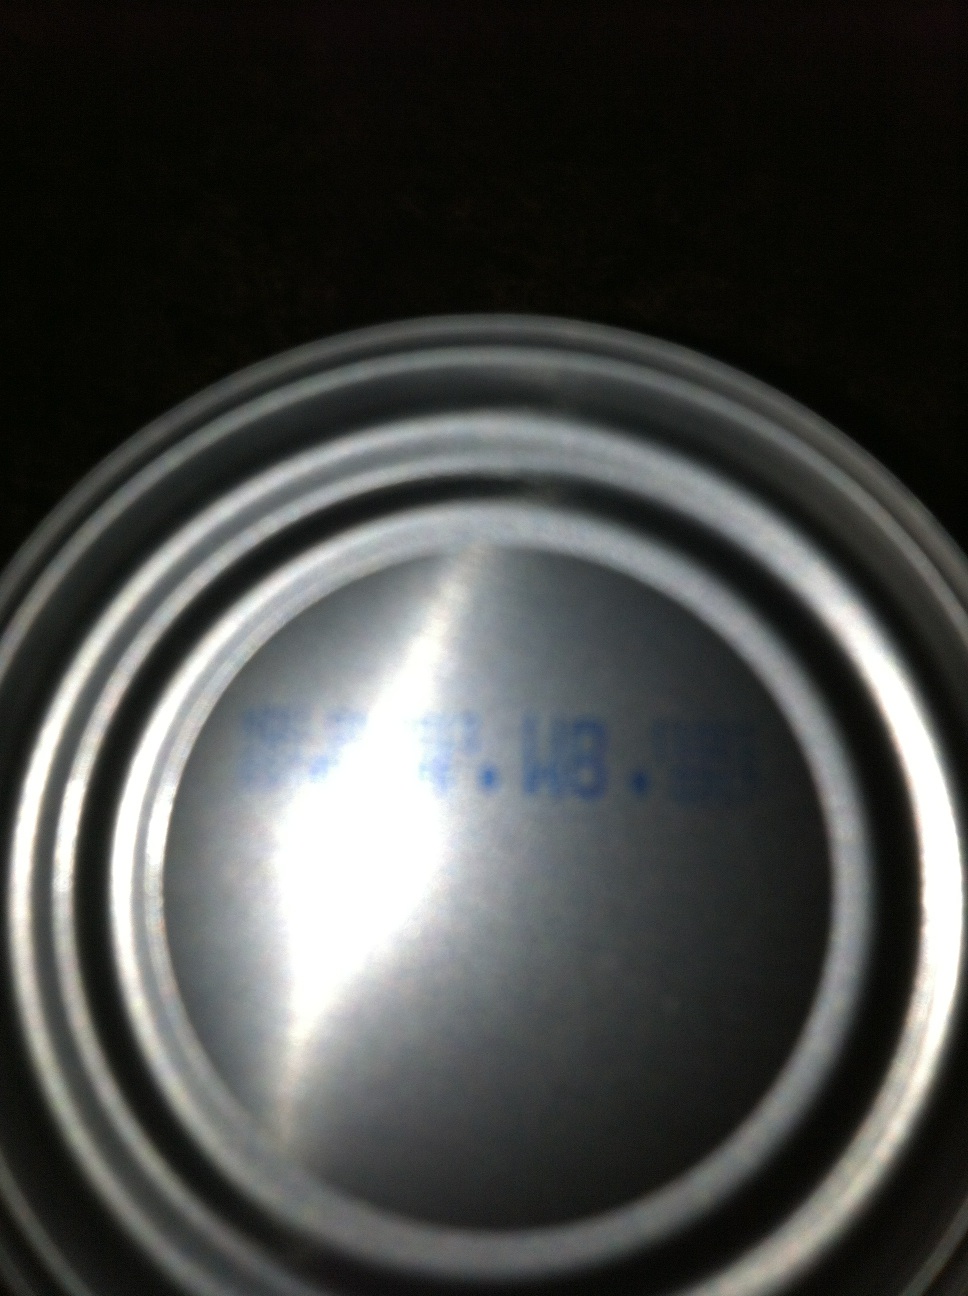Question: When does this expire?
Answer: unanswerable